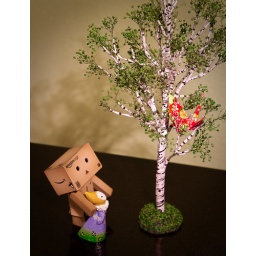
Danbo and BFF Spring stop to admire a bird in a tree